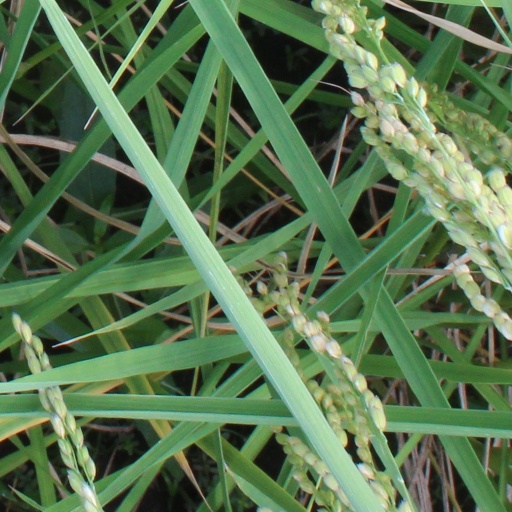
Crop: rice